Economy of Portugal

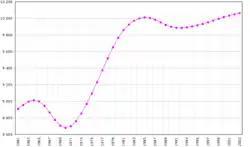
Portuguese population 1961–2003, in thousands (2005 Data from FAO), with emigration giving way to retornados ranging from 500,000 to 1 million after the revolution

The post Carnation Revolution period was characterized by chaos and negative economic growth as industries were nationalised and the negative effects of the decoupling of Portugal from its former colonies were felt. Heavy industry came to an abrupt halt. All sectors of the economy from manufacturing, mining, chemical, defence, finance, agriculture and fishing went into free fall.